Wii Chess

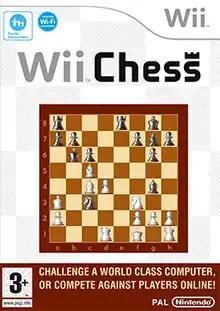
European box art

Wii Chess is a 2008 computer chess game developed by Nintendo and Lancarse and published by Nintendo for the Wii. It was released on January 18, 2008 in Europe and September 30, 2008 in Japan as a "budget-oriented" retail title.